Albert Ravila

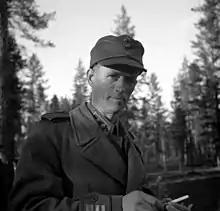
Ravila in 1943.

Johan Albert Ravila (28 December 1897 – 28 June 1980) was a Finnish sports shooter and a military officer. He finished in seventh place in the 50 m rifle event at the 1948 Summer Olympics.